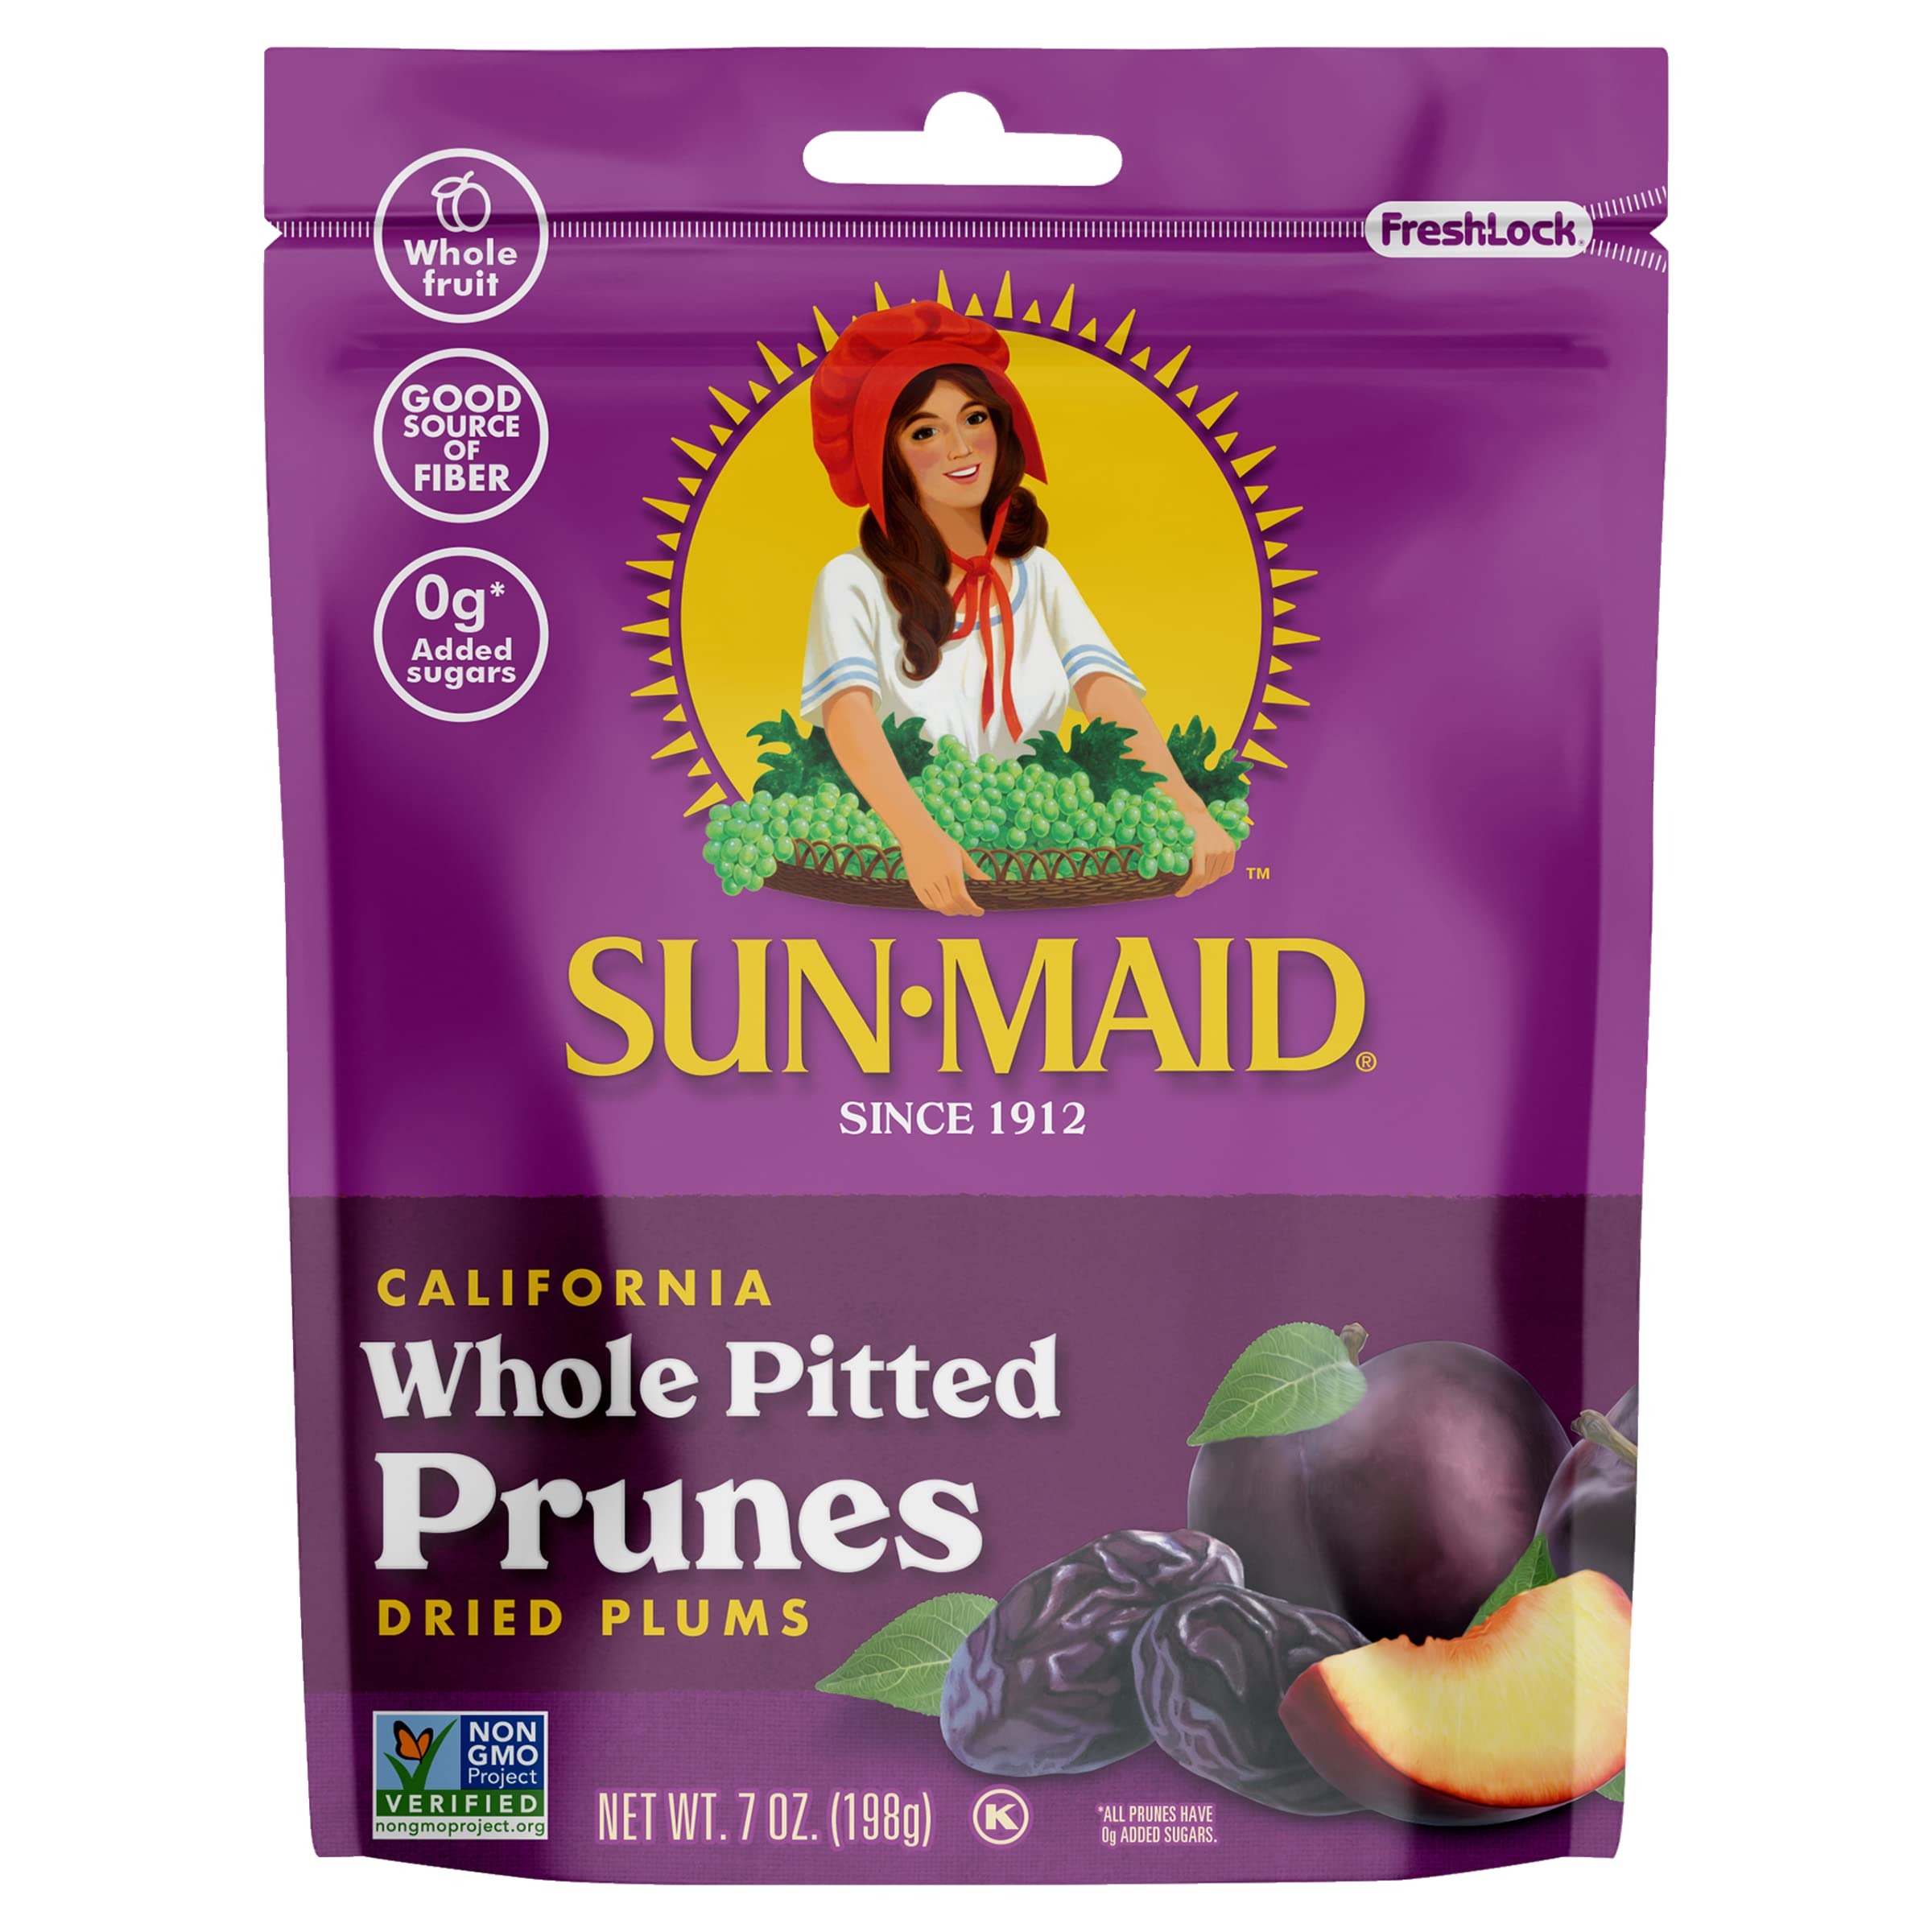
Item Name: Sun-Maid Pitted Prunes, Non-GMO, 100% Fruit, No Sugar added, 7 oz (Pack of 1)
Bullet Point 1: Non-GMO Project Verified 100% Fruit. No sugar added. Dried fruit are great for snacking, lunches, and fruitcakes. This healthy snack is a great source of fiber.
Bullet Point 2: Discover the wonderfully rich flavor of Sun-Maid California Pitted Prunes. Make Sun-Maid Pitted Prunes a part of your daily routine, at home or on the go.
Bullet Point 3: Picked at peak flavor to ensure that you get the highest-quality product, every time. Enjoy their complex taste on salads, dessert recipes or right out of the bag.
Bullet Point 4: Just a few of the many essential nutrients figs deliver. Our stand-up bag takes up less space on your shelf and is re-sealable to keep figs fresh.
Product Description: This is a 7 ounce package of Sun Maid pitted prunes. Sun Maid is a leading producer of dried fruit. These dried plums are plump, juicy and delicious! Prunes are a great source of fiber. Features a re-sealable package to keep the prunes fresh! Figs are picked at peak flavor to ensure that you get the highest-quality product, every time. Enjoy their complex taste on salads, dessert recipes or right out of the bag. Sweet, plump and full of sassy little crunchy, edible seeds. Figs are great for snacking, stuffing and dipping. Fiber, potassium, calcium and iron are just a few of the many essential nutrients figs deliver. Our stand-up bag takes up less space on your shelf and is re-sealable to keep figs fresh. Non-GMO Project Verified 100% Fruit. No sugar added. Dried fruit are great for snacking, lunches, and fruitcakes. This healthy snack is a great source of fiber.
Value: 7.0
Unit: Ounce

Price: 4.25